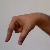
The image shows a hand gesture representing the letter 'Q' in Indian Sign Language.